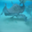
Label: ray